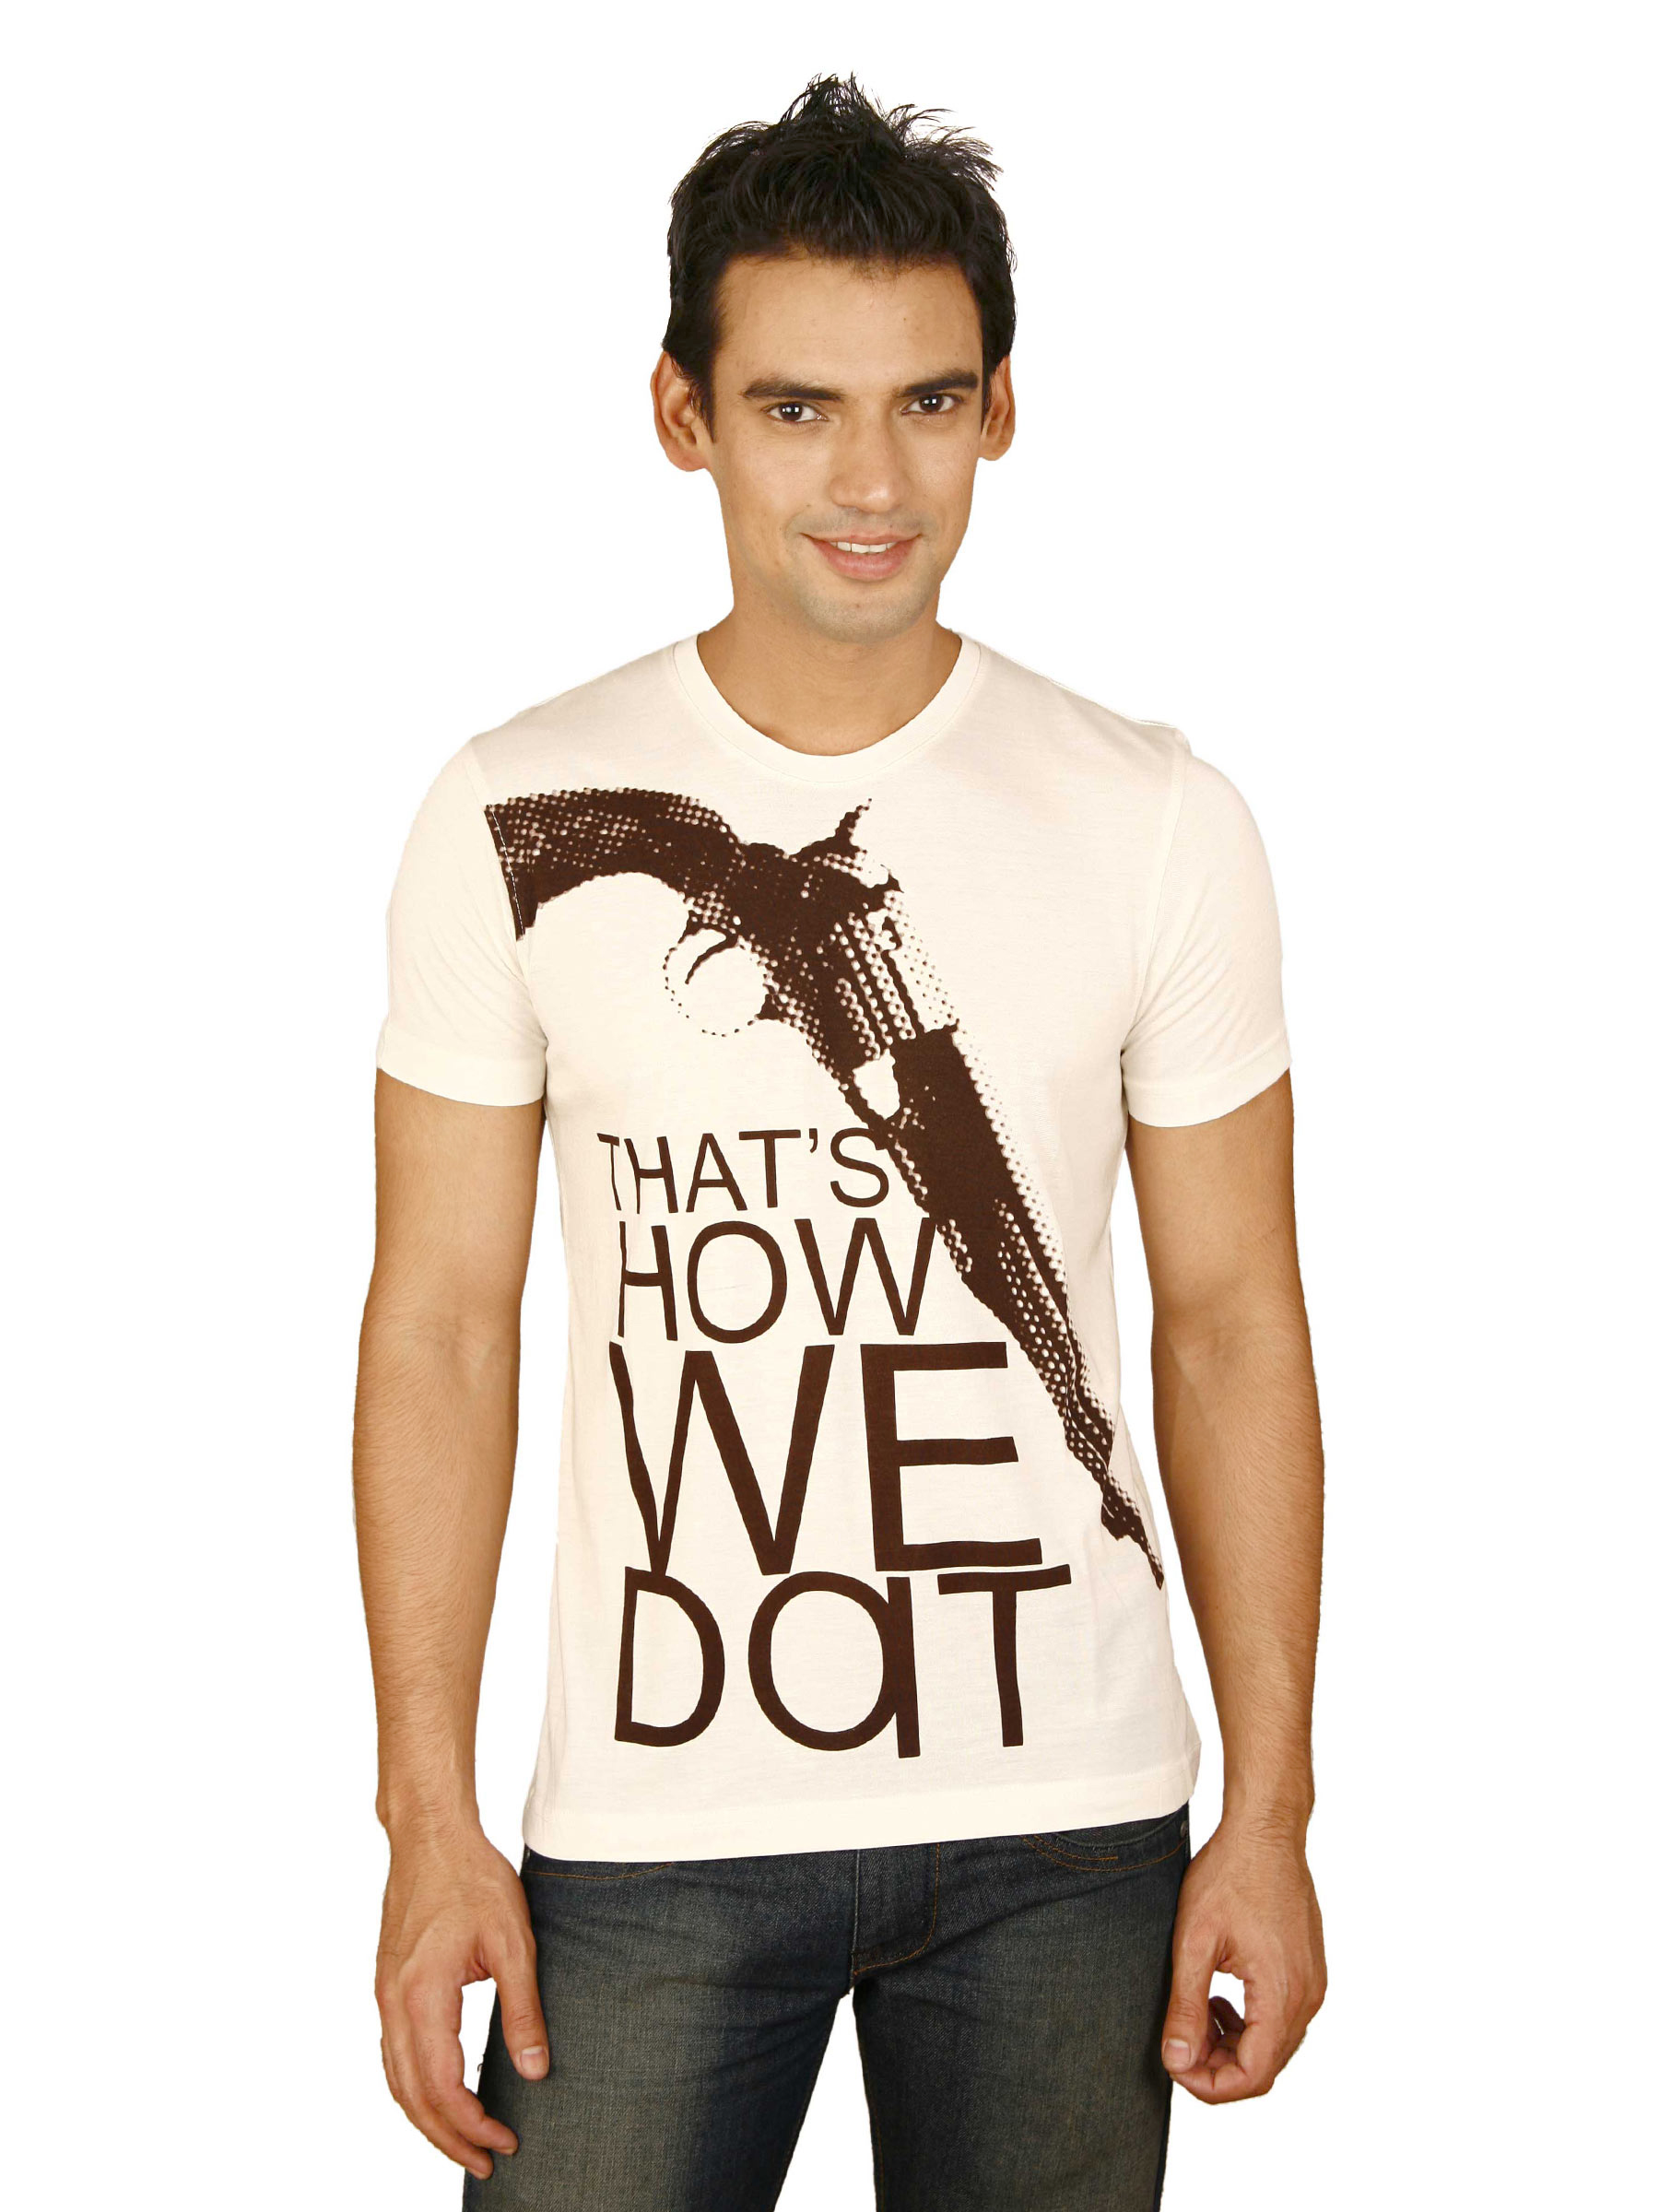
United Colors Of Benetton Men Light Winter White T-Shirts
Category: Apparel / Topwear / Tshirts
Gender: Men
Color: White
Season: Fall 2011
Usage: Casual